Penryn and Falmouth (UK Parliament constituency)

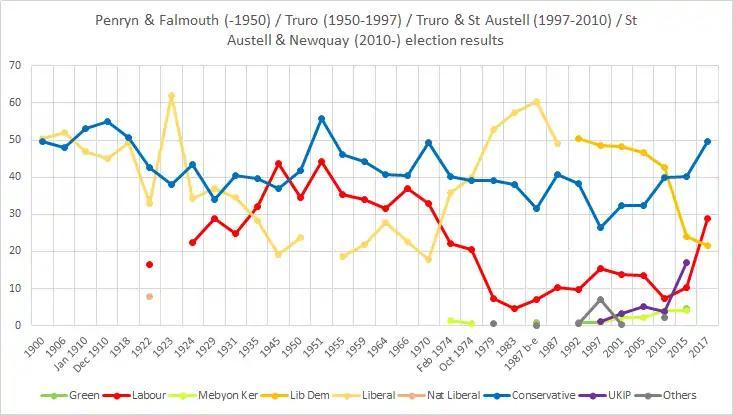
St Austell area election results

Rolfe was appointed Solicitor General for England and Wales, requiring a by-election.